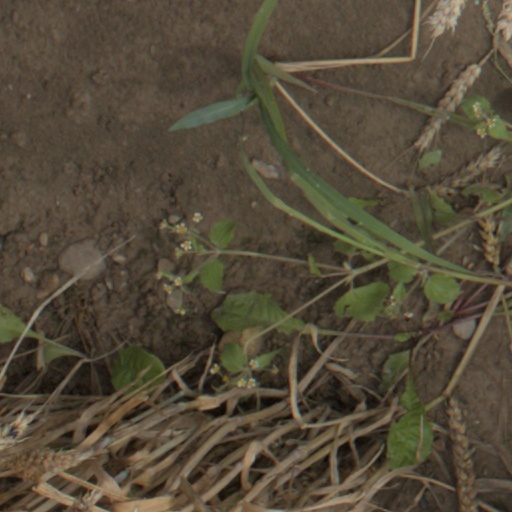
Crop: wheat